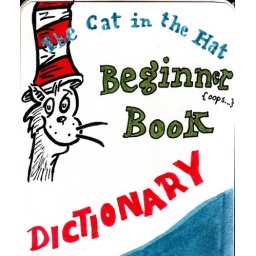
the cat in the hat // dictionary